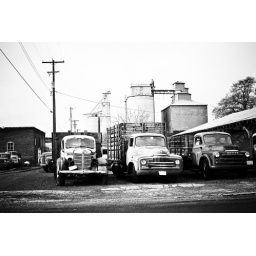
Inspired by old black and white photography